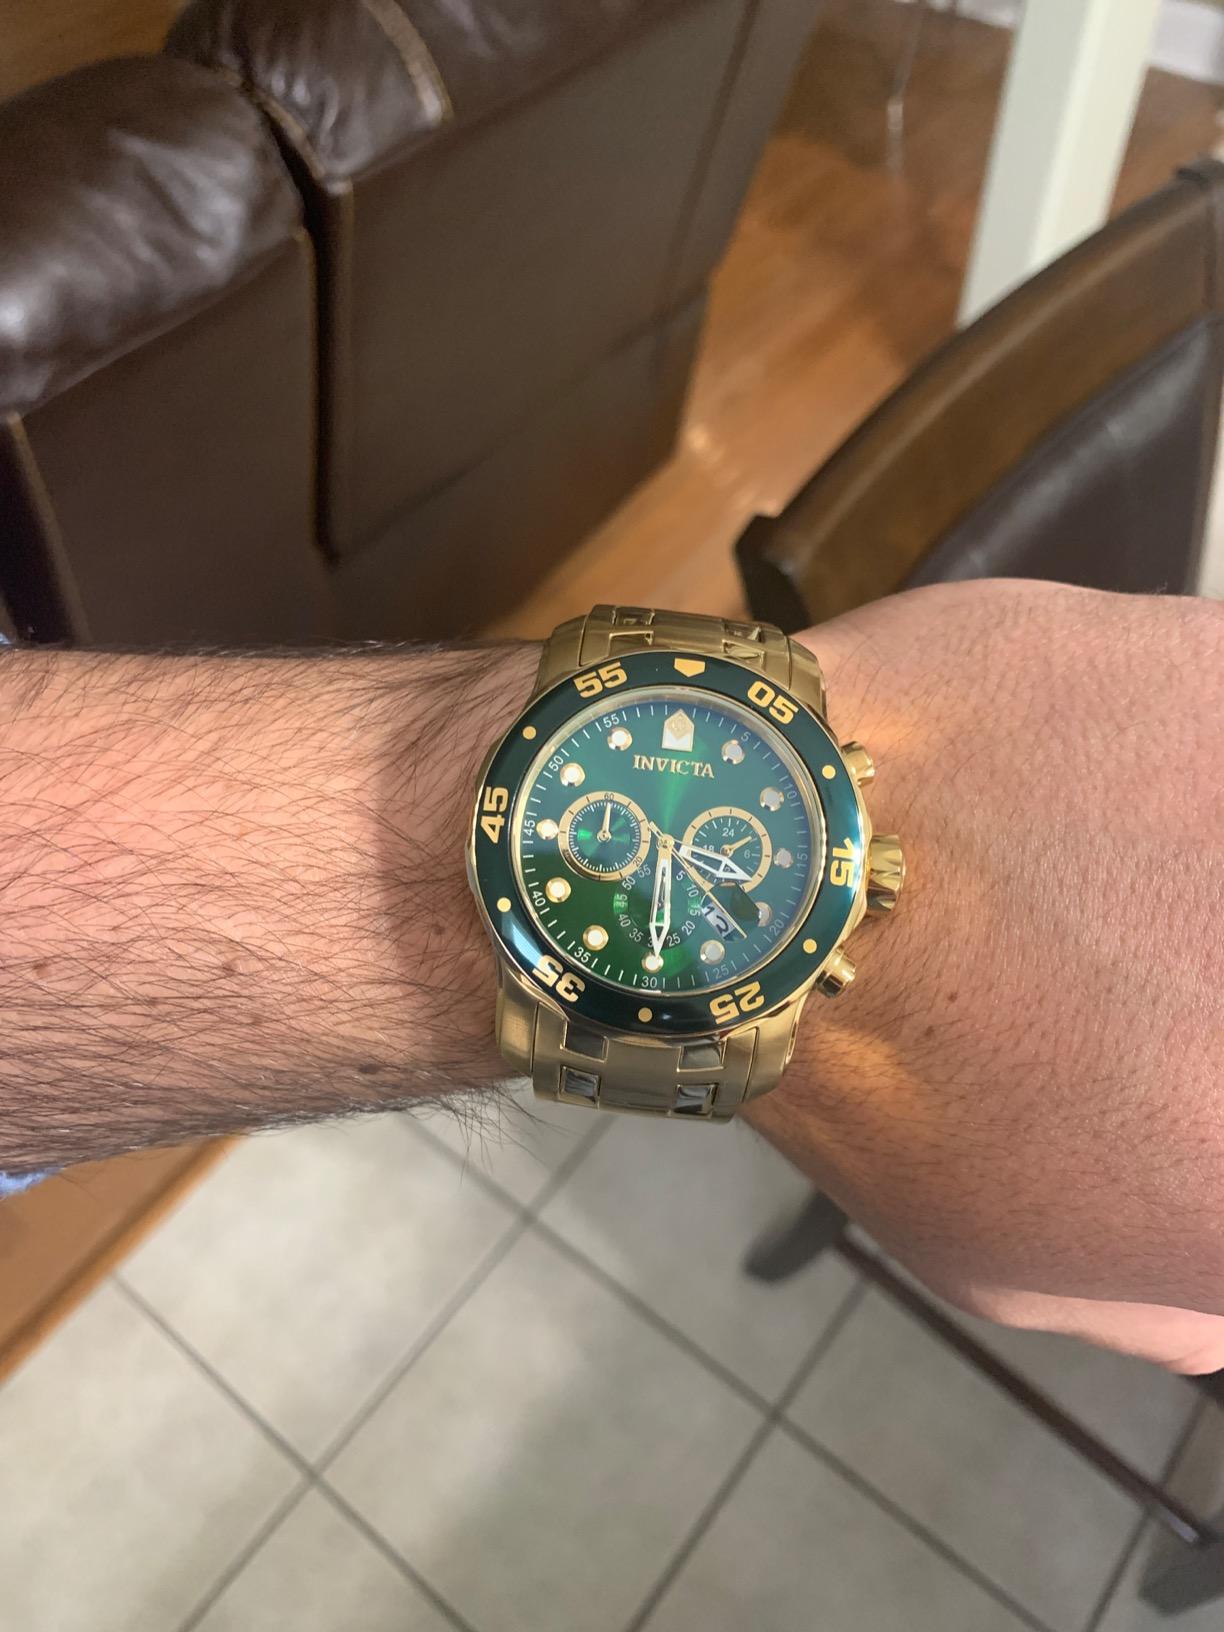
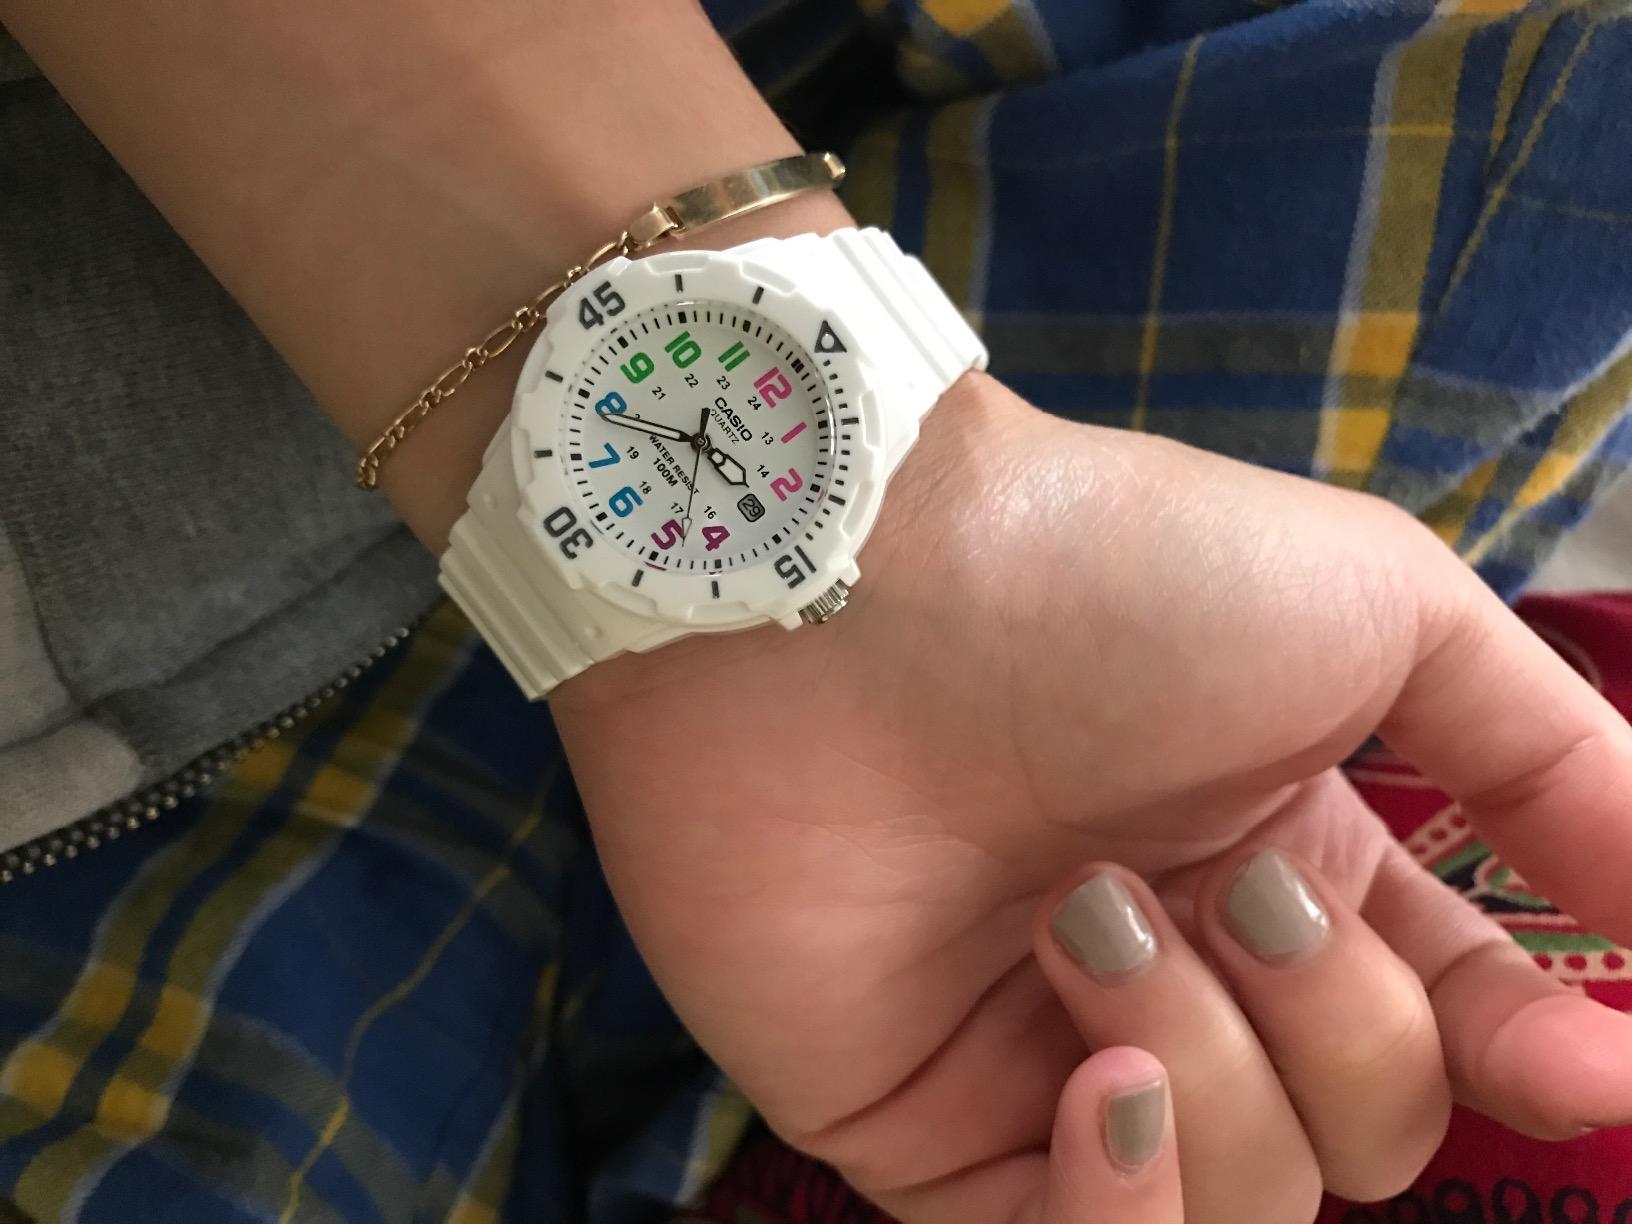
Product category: accessories_watch
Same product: no